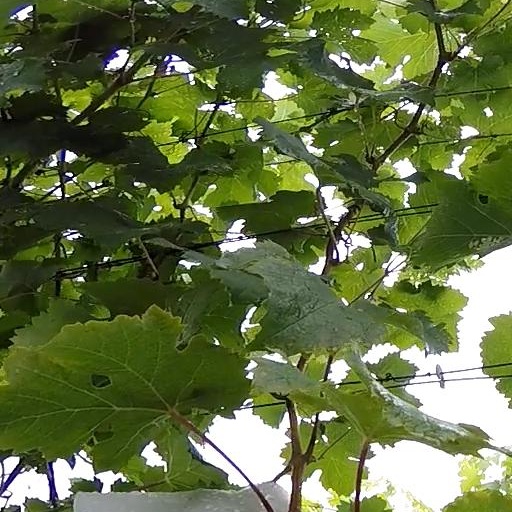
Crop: grape